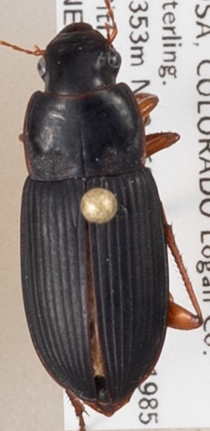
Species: Harpalus pensylvanicus
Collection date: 2018-09-20
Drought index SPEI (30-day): -0.9
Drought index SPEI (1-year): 0.86
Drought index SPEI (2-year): -0.128